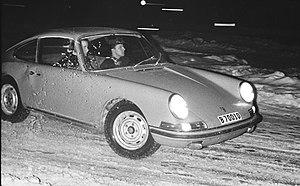
Åke Andersson, dit Bryggarn, né le 16 septembre 1940 et mort le 12 mai 2018, est un ancien pilote de rallyes suédois des années 1960.